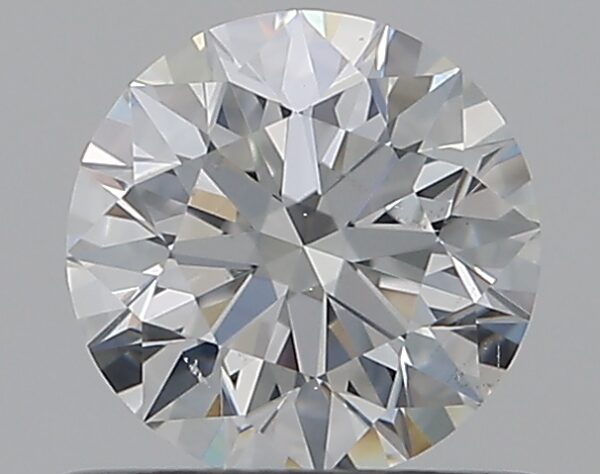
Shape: round
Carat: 0.56
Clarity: SI1
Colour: F
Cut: EX
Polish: EX
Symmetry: EX
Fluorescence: N
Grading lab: GIA
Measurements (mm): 5.28 x 5.3 x 3.3